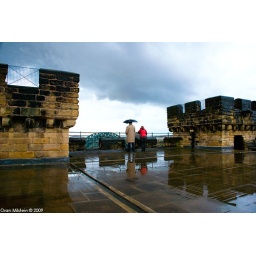
The rooftop of Castle Keep, the castle of Newcastle Upon Tyne - overlooking the Tyne bridge &amp;amp; the sage.Probably the highest point in toon.